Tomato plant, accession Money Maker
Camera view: bottom (45 deg); turntable rotation: 210 degrees
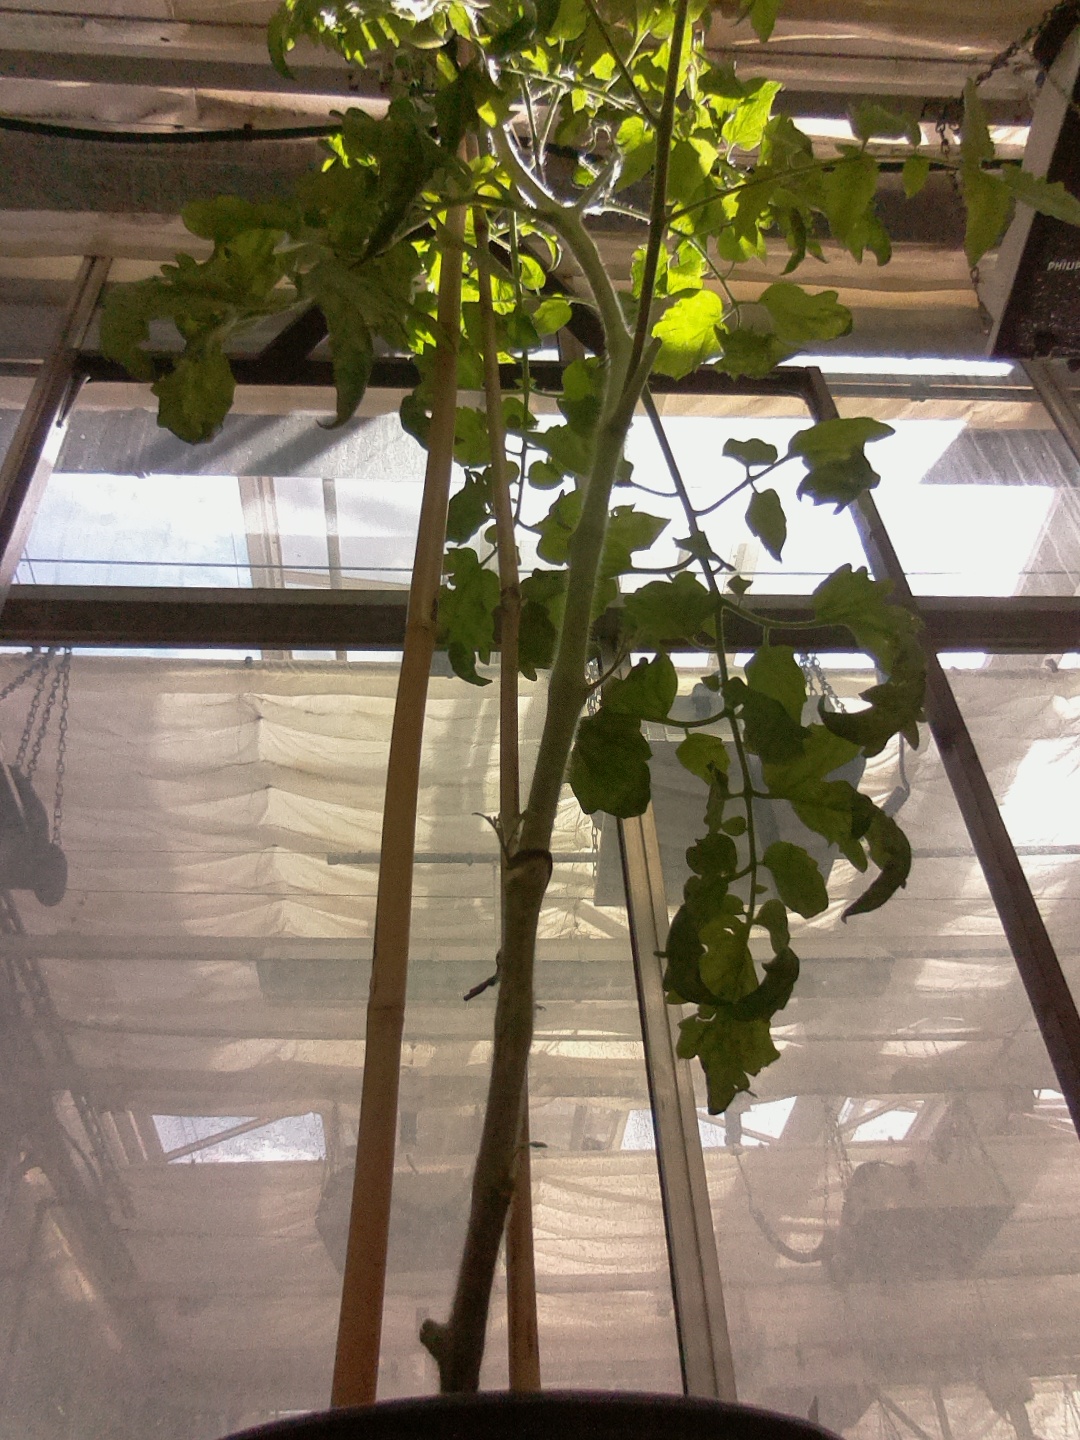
BBCH growth stage 83: 30%-40% of fruits show typical fully ripe color